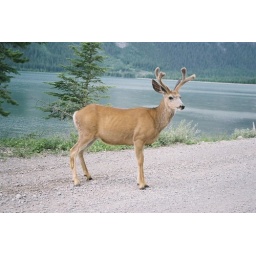
A white tail deer in a dirt road on the shore of a small lake close to Kanmore, Alberta